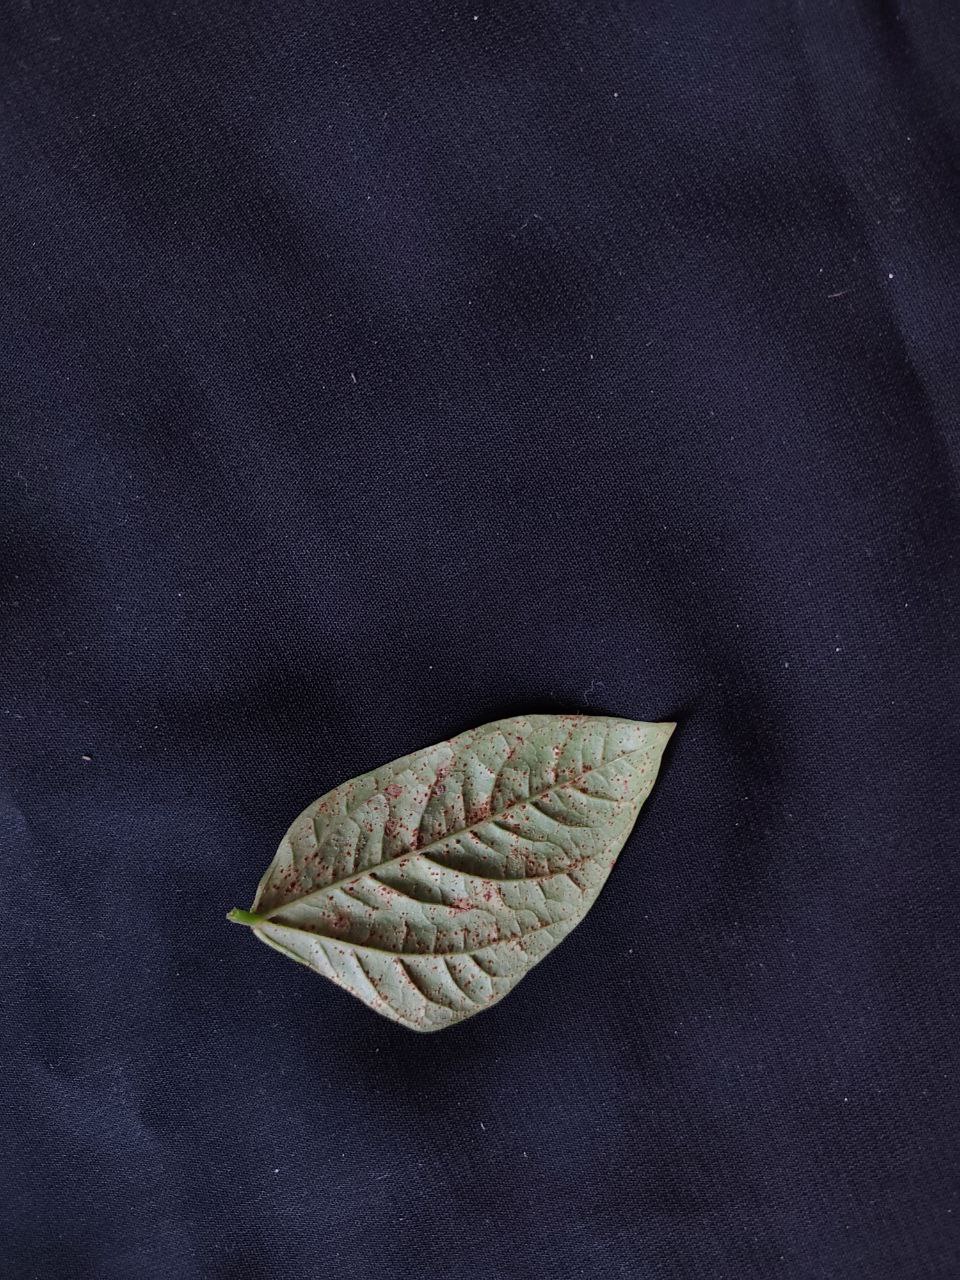
Crop: cowpea
Leaf condition: Septoria leaf spot